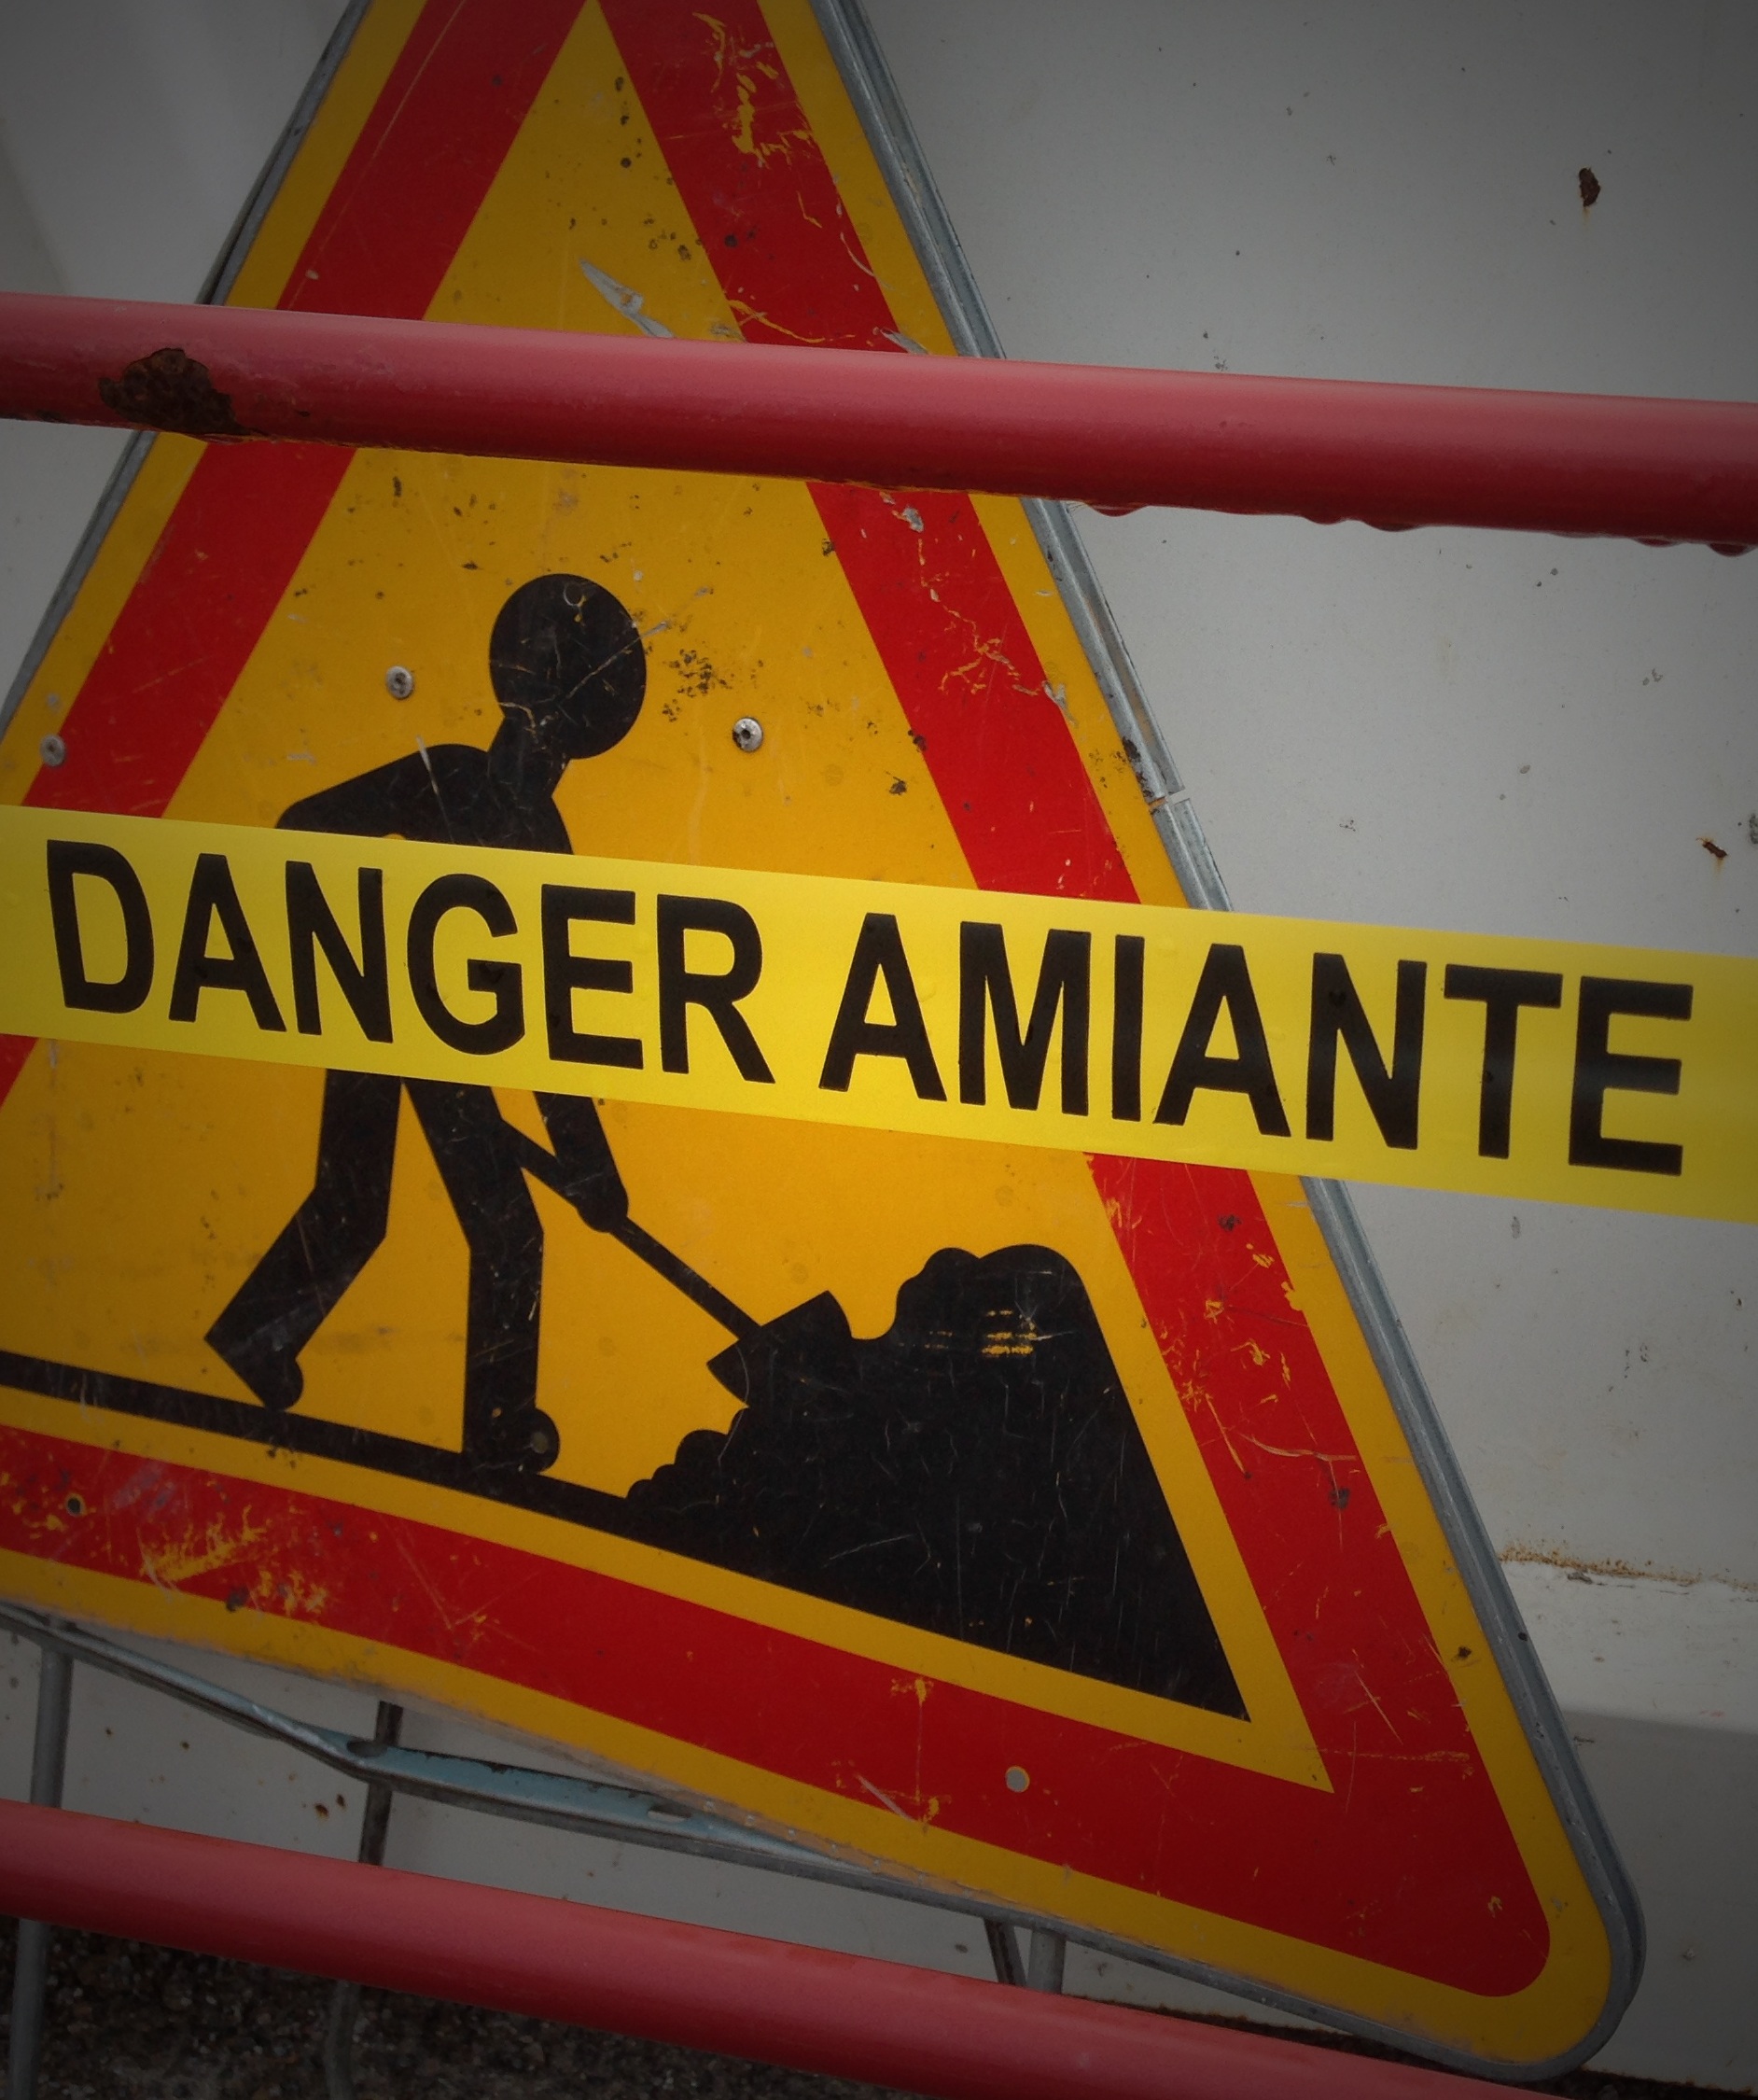
work, number, advertising, sign, red, vehicle, color, banner, yellow, signage, neon, neon sign, art, shape, panel, traffic sign, asbestos hazard, vehicle registration plate